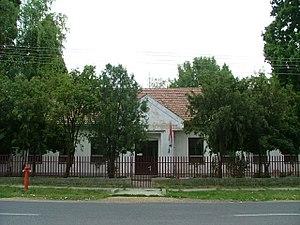
École à Rábacsécsény, Hongrie